Army of the Potomac

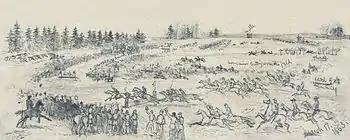
An illustration of the Army of the Potomac celebrating Saint Patrick's Day with a steeplechase race among the Irish Brigade, drawn by Edwin Forbes on March 17, 1863

Because of its proximity to the nation's largest cities at the time, Washington, D.C., Philadelphia, and New York City, the Army of the Potomac received more contemporary media coverage than the other Union field armies. Such coverage produced fame for a number of this army's units. Individual brigades, such as the Irish Brigade, the Philadelphia Brigade, the First New Jersey Brigade, the Vermont Brigade, and the Iron Brigade, were well known to the general public, both during and after the Civil War.